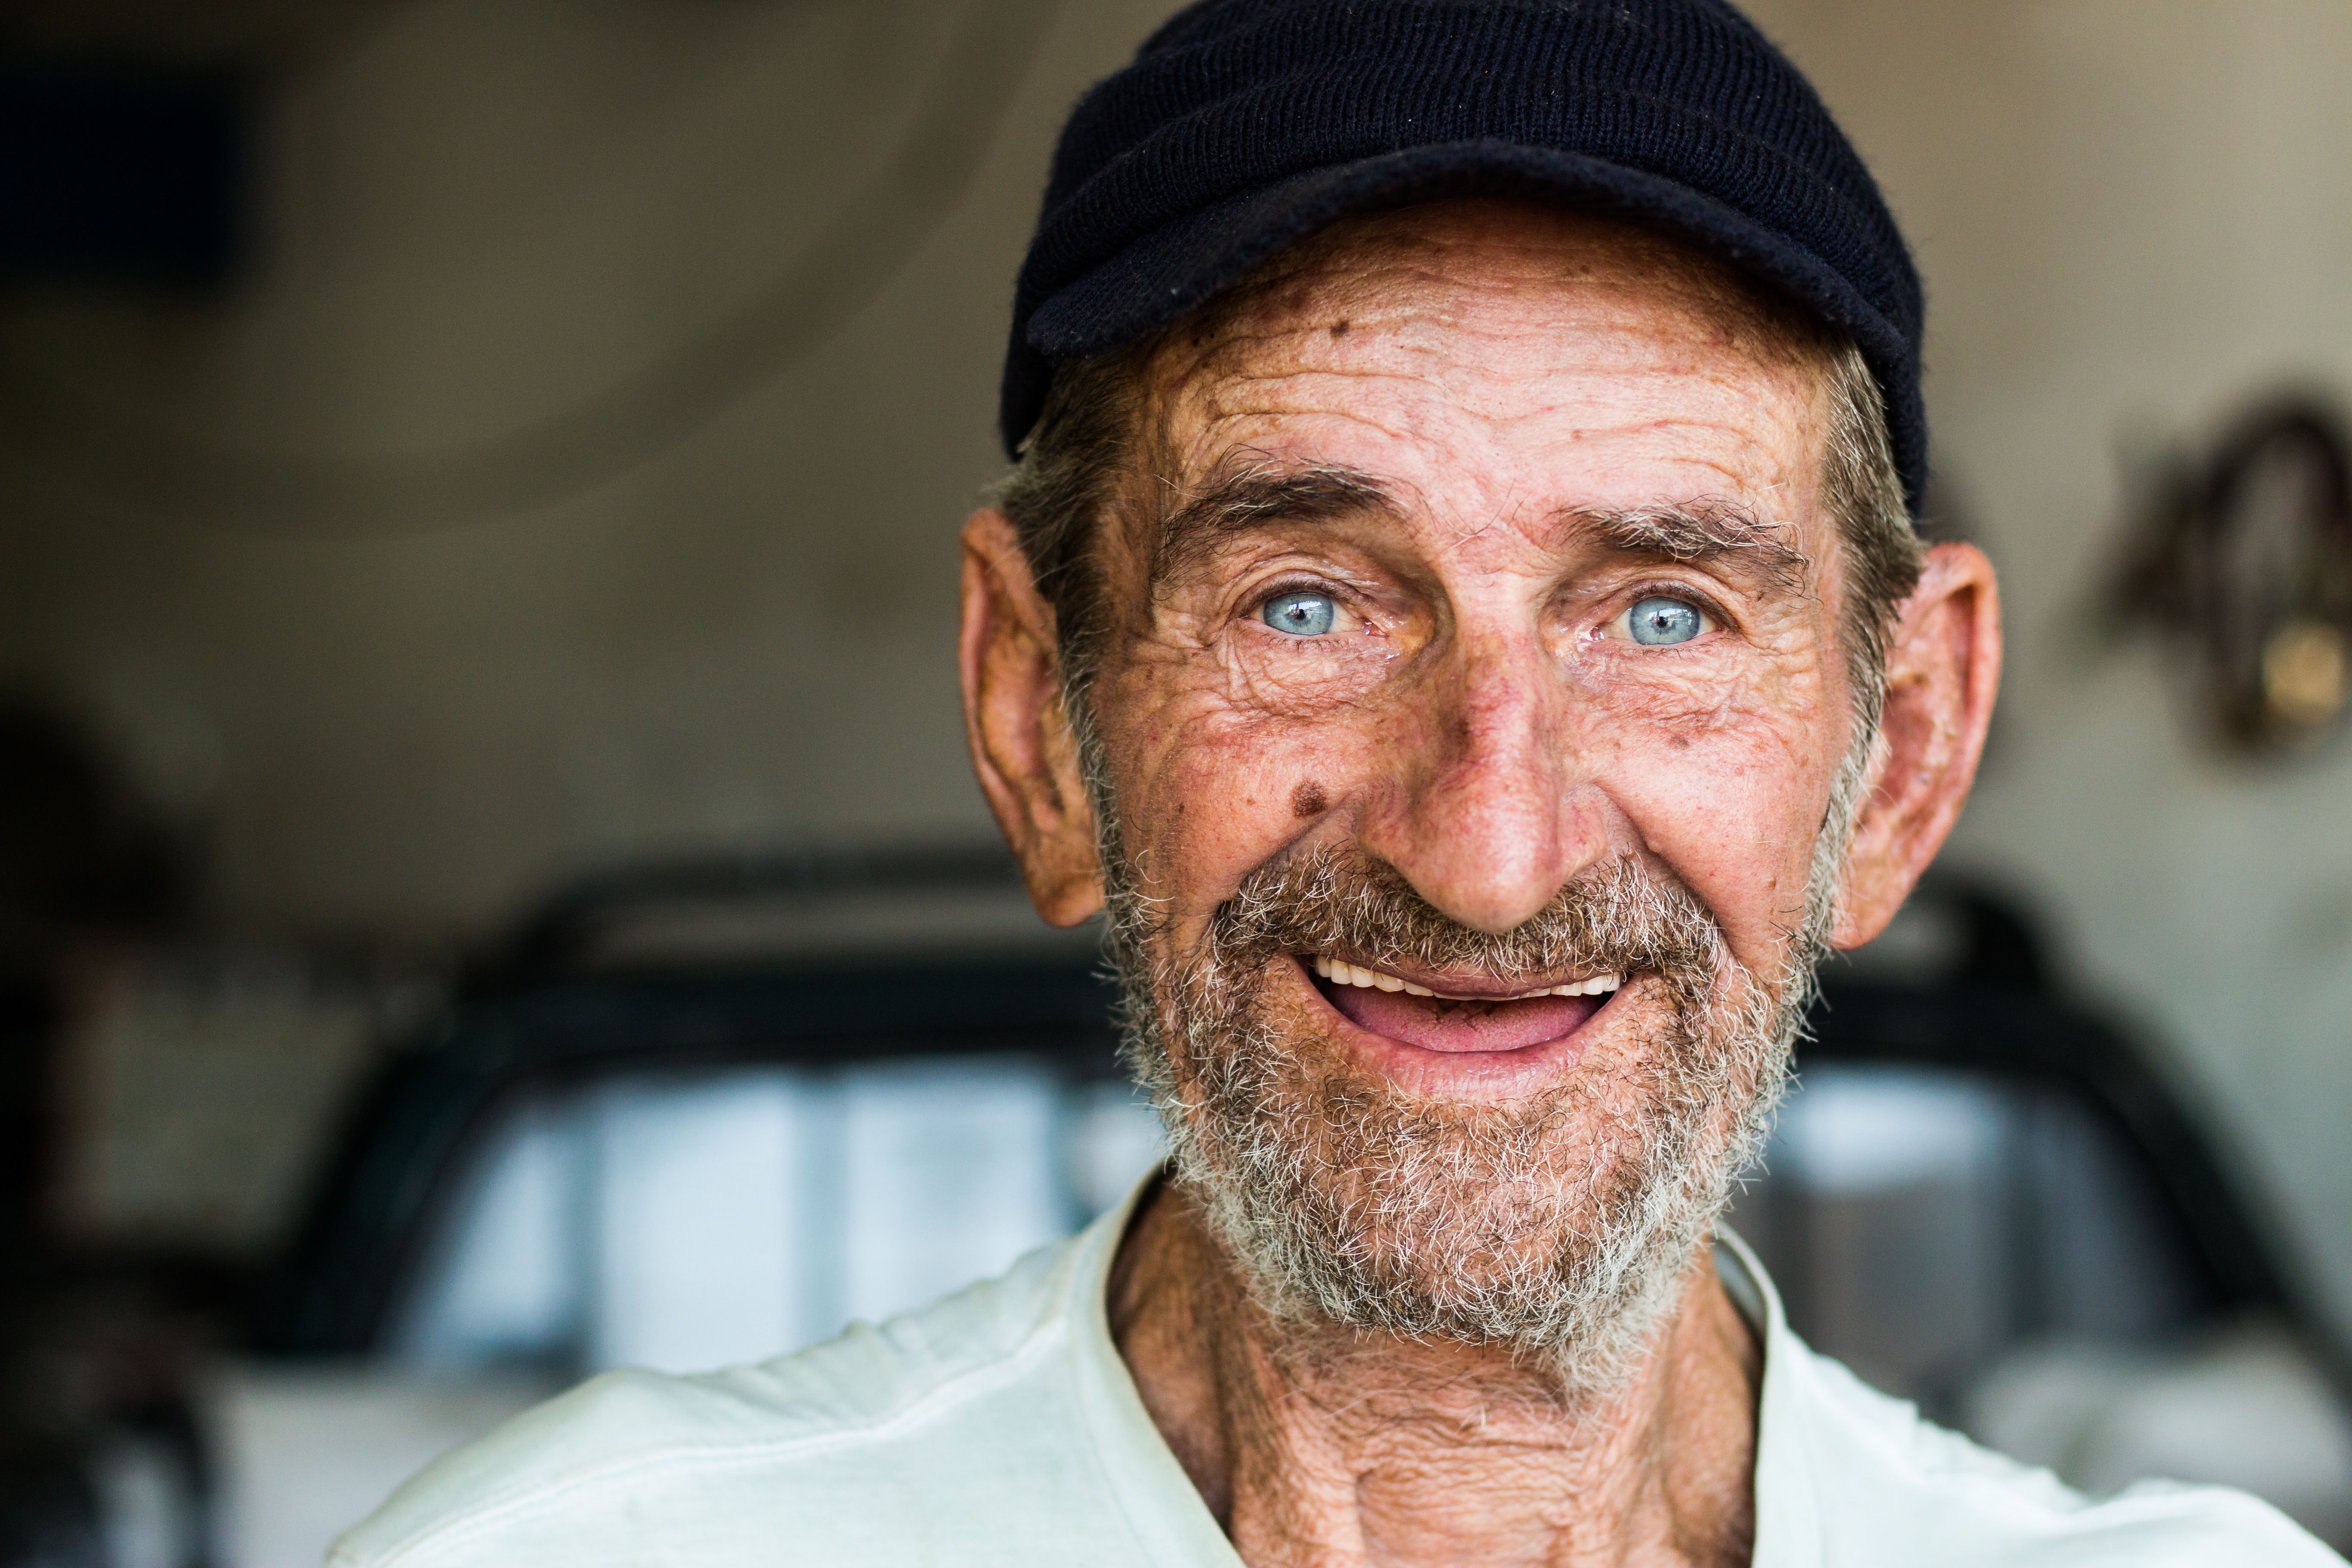
hair, moustache, face, facial hair, beard, smile, forehead, chin, human, wrinkle